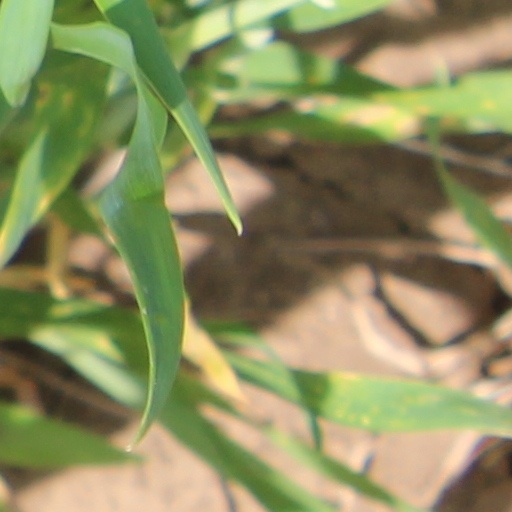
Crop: wheat